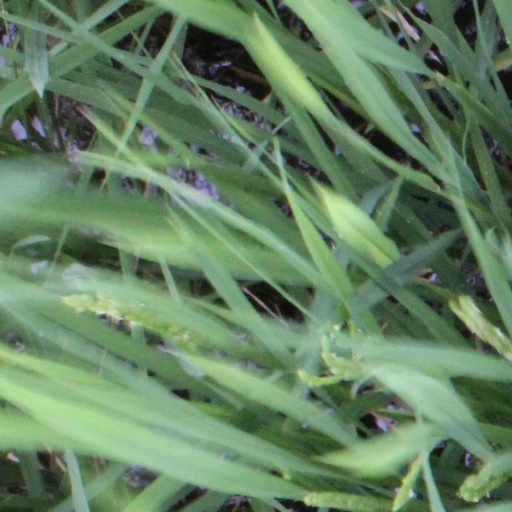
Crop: rice